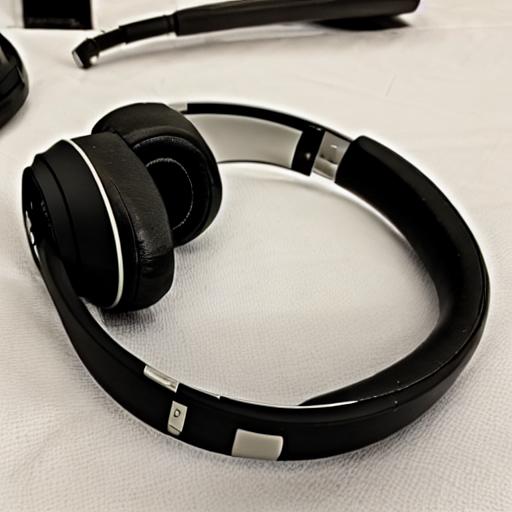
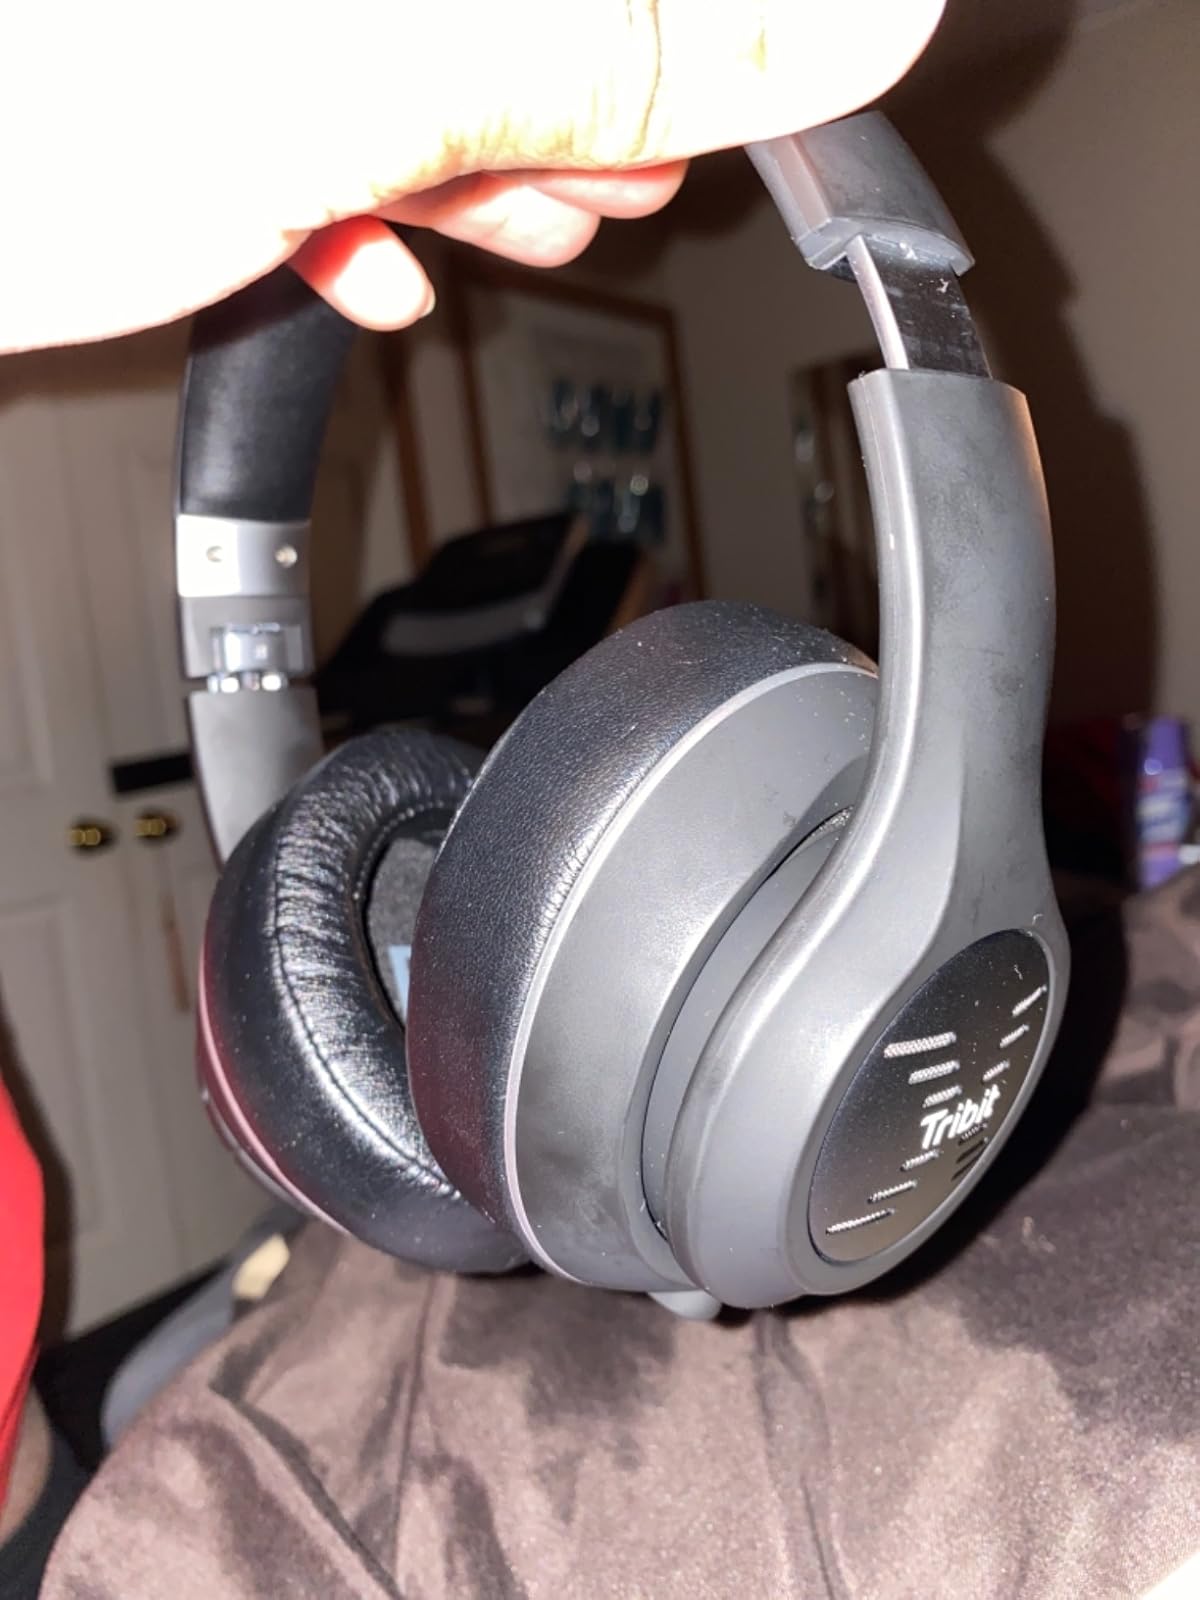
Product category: headphones
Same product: no